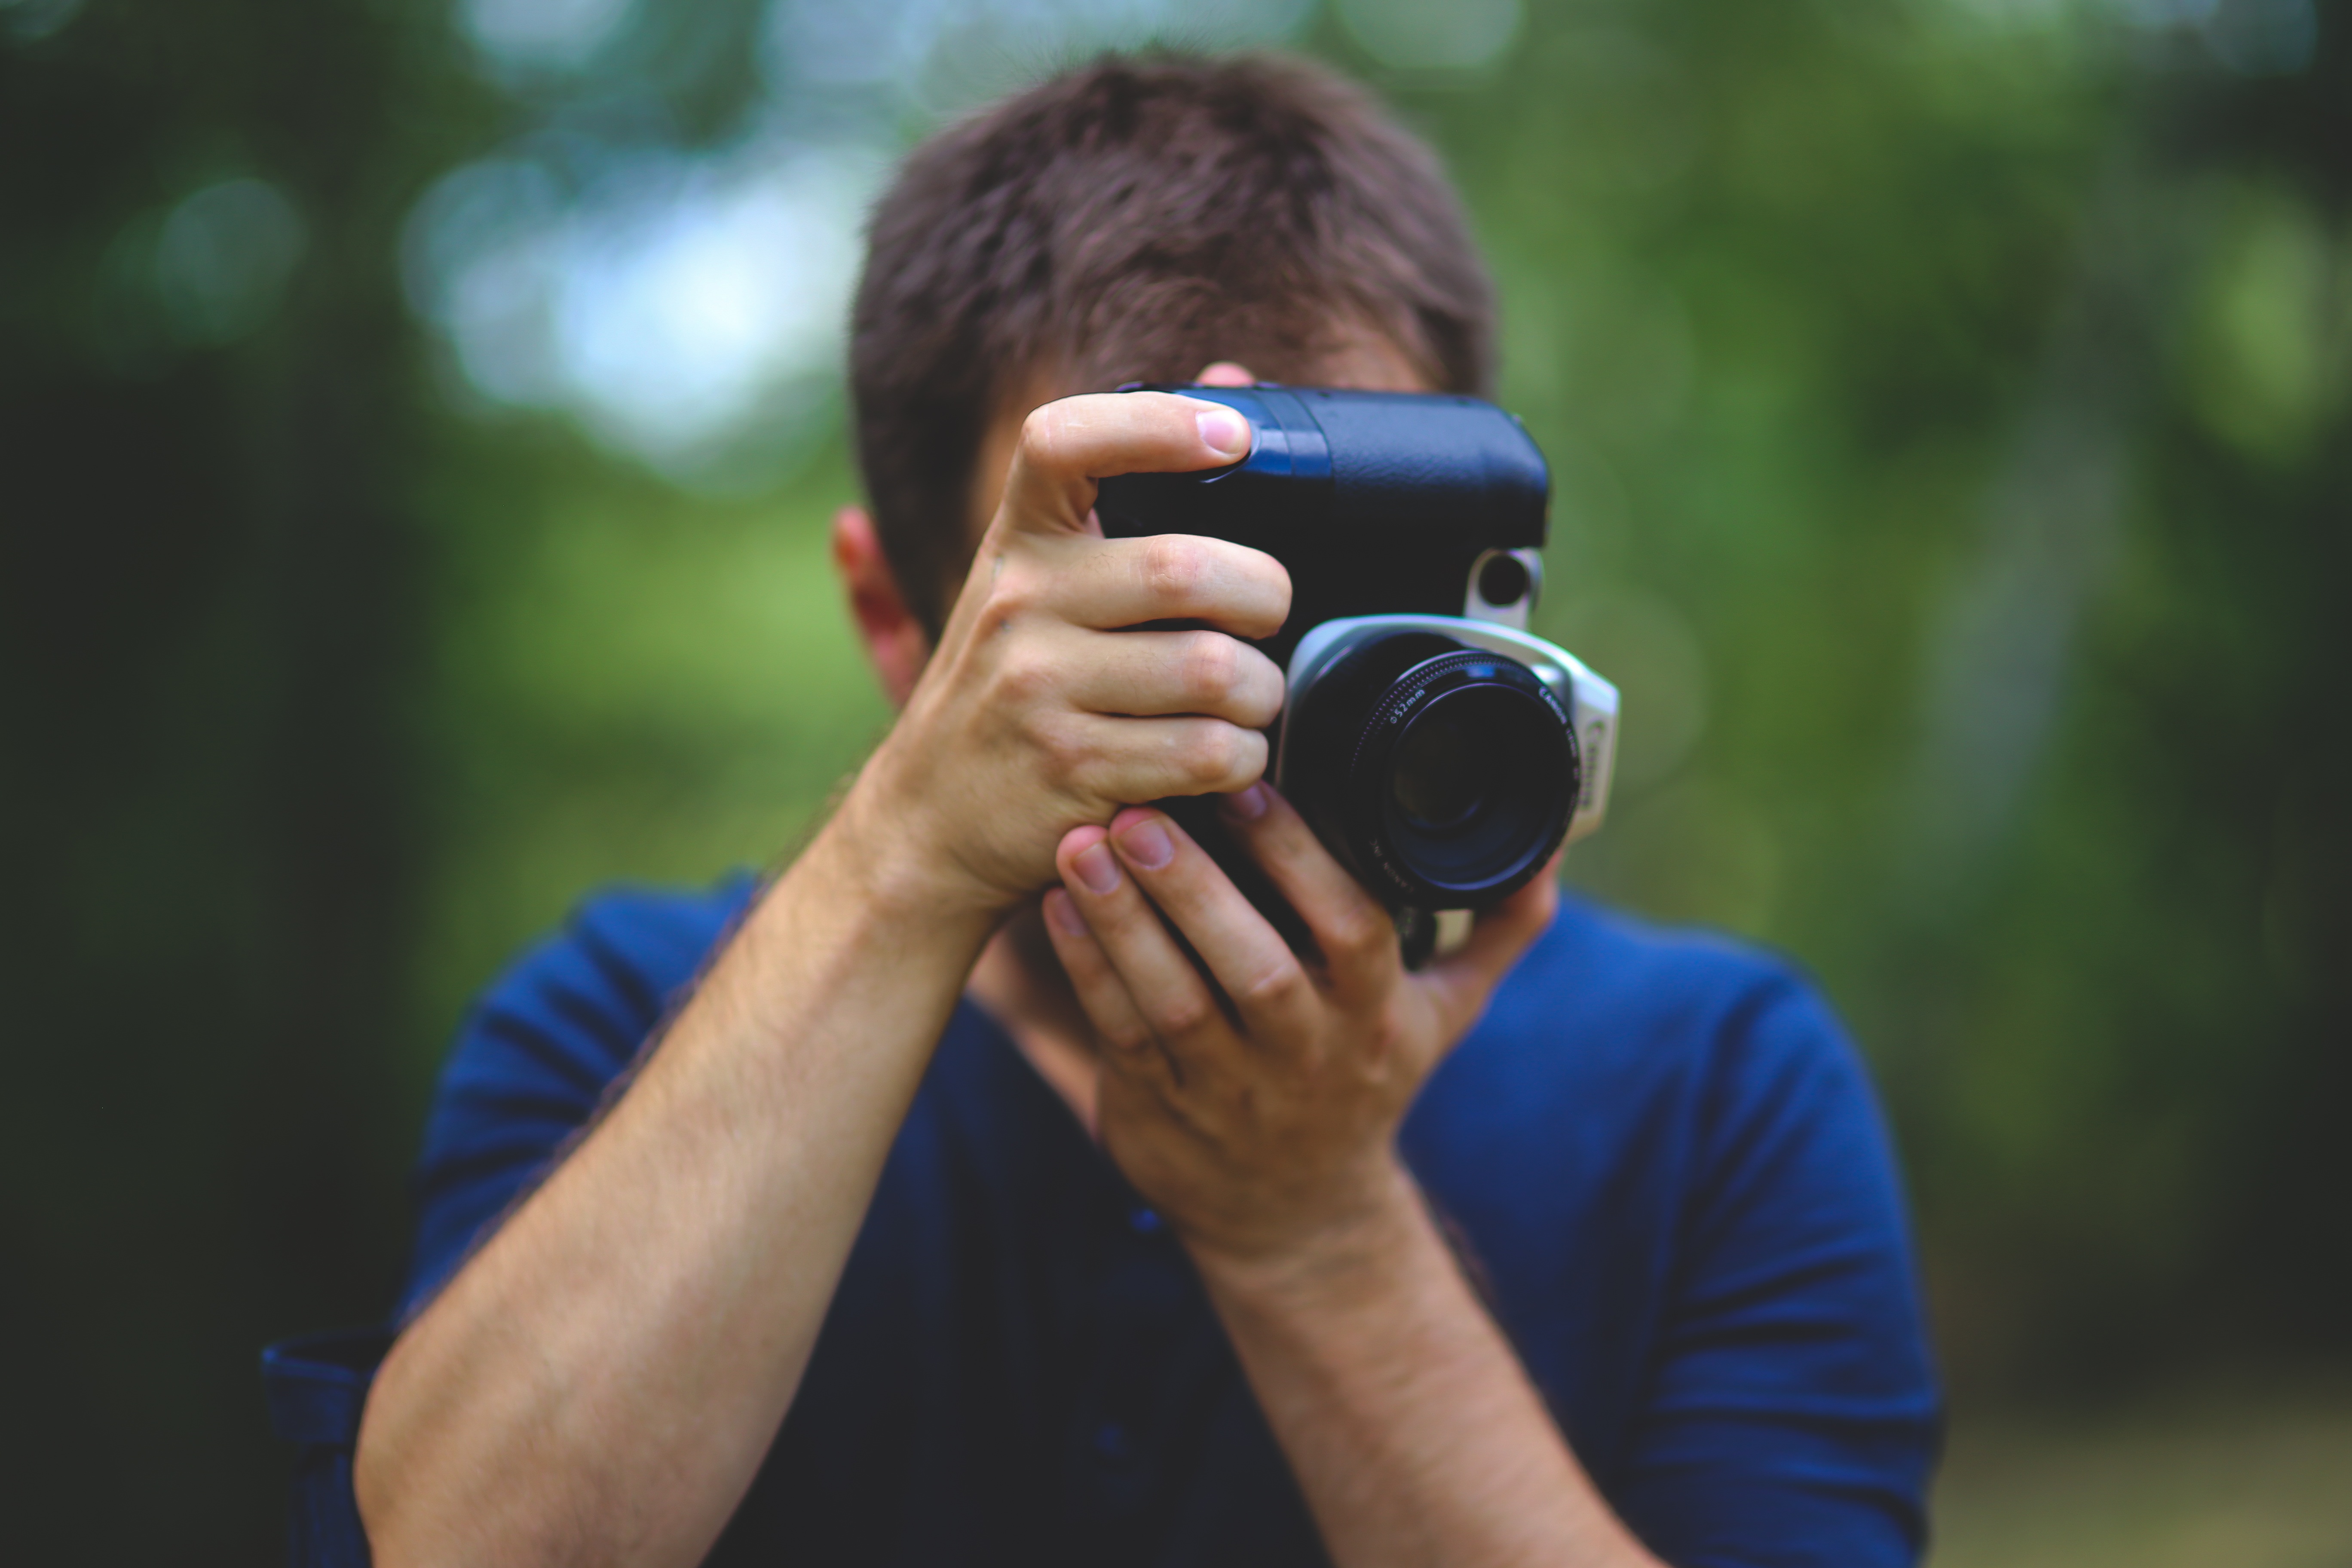
hand, man, people, technology, camera, photography, boy, guy, canon, lense, holding, singing, picture, photograph, passion, image, hobby, taking